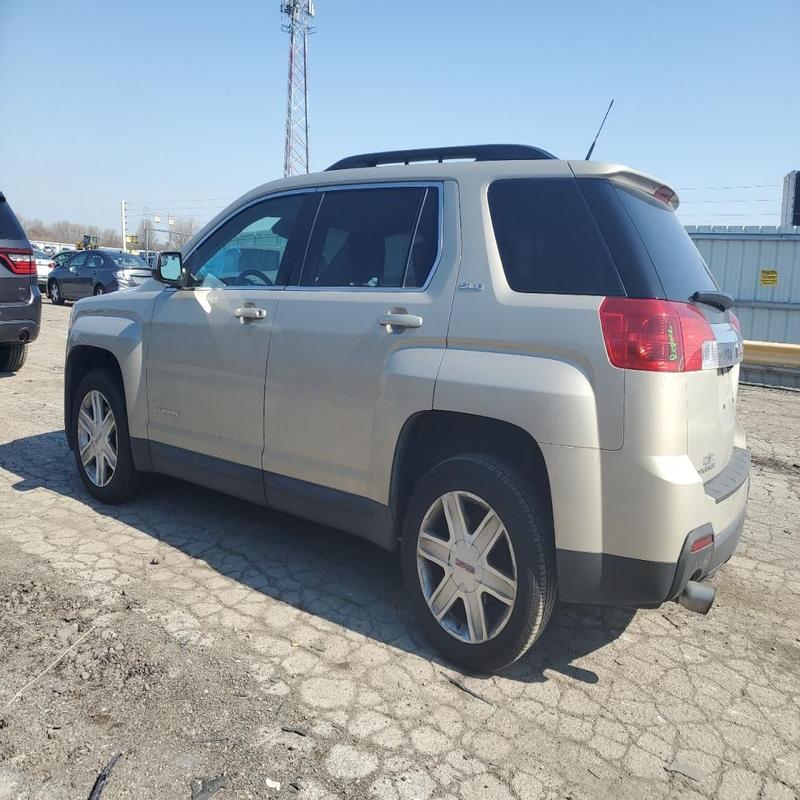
Aucun dommage détecté.
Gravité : aucun